Bridgeport, Connecticut

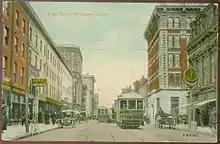
1912 postcard showing Main Street in downtown Bridgeport

By the time of the State of Connecticut's ratification of the Articles of Confederation in 1781, many of the local farmers held shares in vessels trading at Newfield Harbor or had begun trading in their own name. Newfield initially expanded around the coasting trade with Boston, New York, and Baltimore and the international trade with the West Indies. The commercial activity of the village was clustered around the wharves on the west bank of the Pequonnock, while the churches were erected inland on Broad Street. In 1787, the Fairfield County Court ordered the laying out and widening of what is now State Street and Main Street in downtown Bridgeport, along the Pequannock River then Newfield. It was assumed before the Revolution that this land would grow into a city.